Nitzavim

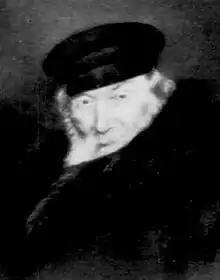
Israel Meir Kagan, author of the "Mishnah Berurah"

The "Mishnah Berurah" noted that the first Hebrew letters of the words of Deuteronomy 30:6, , "et-levavecha, v'et-levav", "[the Lord your God will circumcise] your heart, and the heart [of your seed, to love the Lord your God with all your heart]," spell out , "Elul", the name of the month that includes Rosh Hashannah and Yom Kippur. The "Mishnah Berurah" cited this as Scriptural support for the practice of rising early to say prayers for forgiveness ("Selichot") from the first day of the month of Elul until Yom Kippur.